5 Seconds of Summer

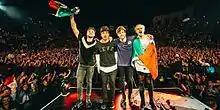
5 Seconds of Summer performing in Verona, Italy during their 2016 headlining tour Sounds Live Feels Live

On 13 May 2014, the band announced that their debut self-titled album would be released on 27 June 2014 in Europe and Australia. The album debuted on the top of the Billboard 200 Chart, peaked at number one in 13 countries, and peaked in the Top 10 of 26 countries. On 15 July 2014, the band released their third single, "Amnesia". "Billboard" described the track as "a surprisingly affecting vocal performance and the most searing lyrics on the album. [...] Taking older listeners back to the relative heartache of dissolving high school romance." Billboard further stated that "'Amnesia' demonstrates the versatility of 5SOS, and one wonders why it's buried at the end of the group's debut album." On 5 September 2014, the band released their fifth EP "Amnesia" which was not available in US and Mexico. On 12 October 2014, the band released their fourth single, "Good Girls", and the music video logged over two million views within 48 hours. On 16 November 2014, they released their sixth EP "Good Girls" which topped the UK iTunes Chart. The band released a cover song "What I Like About You" by American rock band The Romantics as the first single from their live album "LIVESOS". The band released their first live album, "LIVESOS", on 15 December 2014.